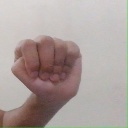
अक्षर: ठ